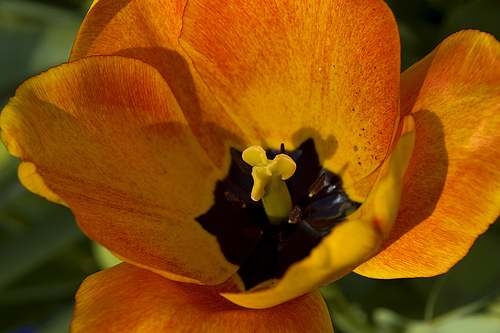
Flower: tulip